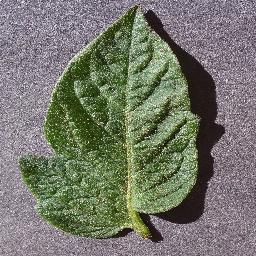
Label: Tomato___healthy